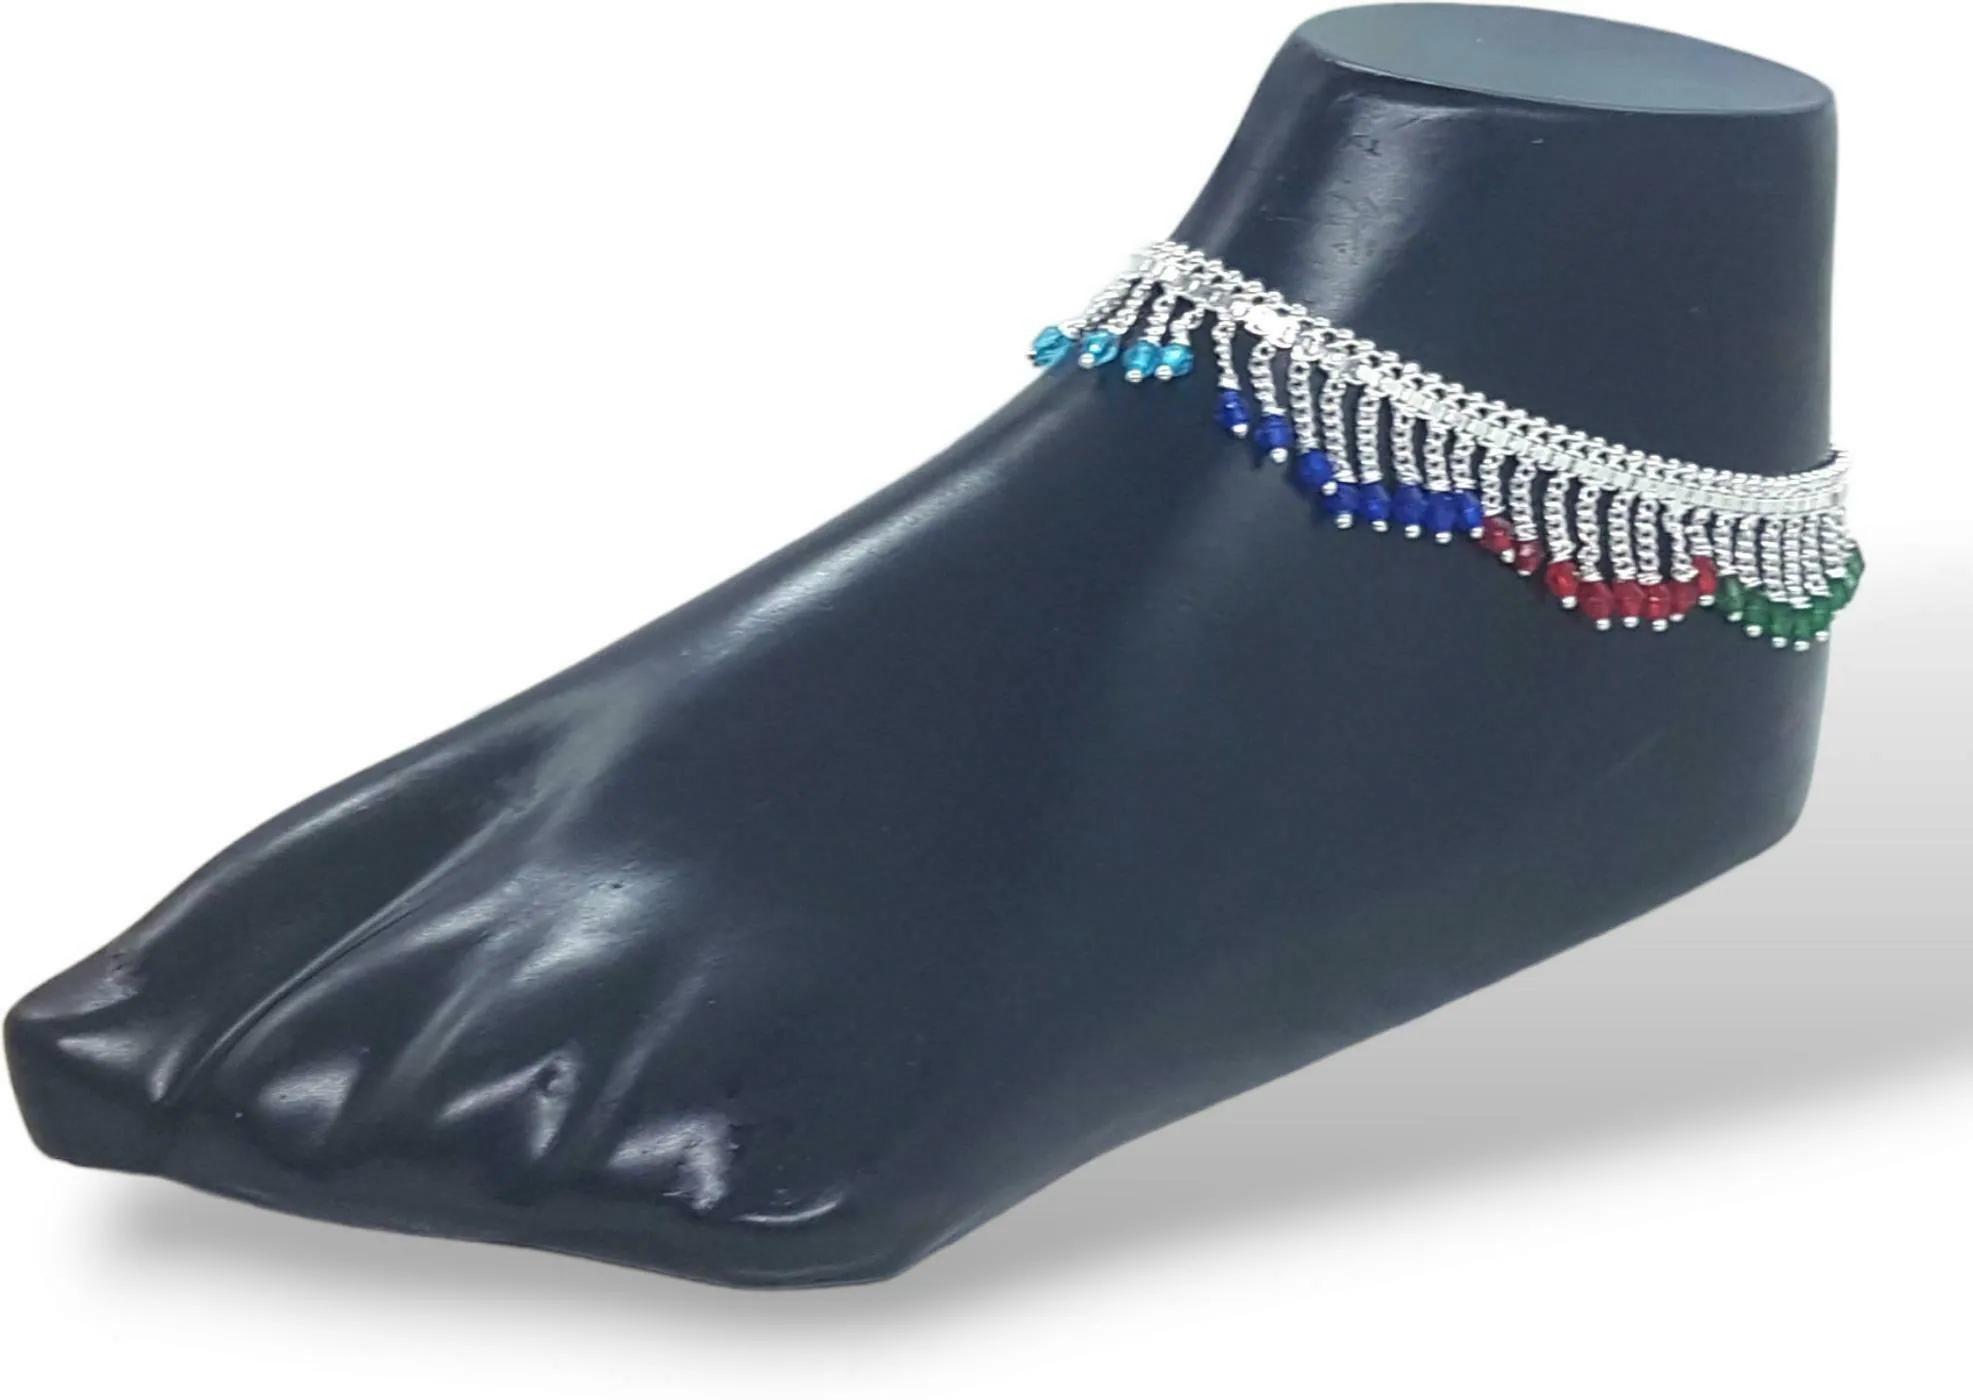
BR Ornaments A099 Alloy Anklet (Pack of 2)
Type: Anklet
Brand: BR Ornaments
Price: Rs. 299
 This silver anklet looks good with all indian outfitsor traditional outfits suitable girls and women of all ages. grab this pair of anklets, you will feel stylish ankle and shining silver anklet will make beautiful, you must buy the sns traders anklets you will never go wrong with the latest design, fancy anklets in silver jewellery.